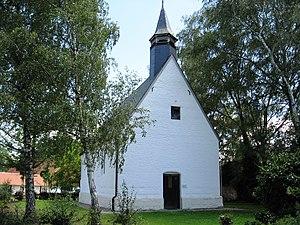
Cette page regroupe l’ensemble du patrimoine immobilier de la ville belge de Hasselt.